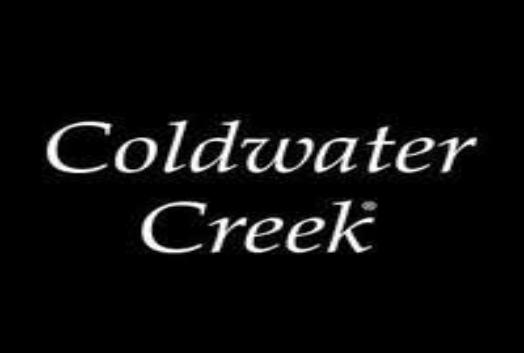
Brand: Coldwater Creek
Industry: Clothes